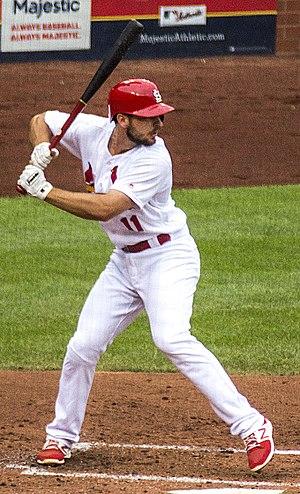
Paul Sterling DeJong est un joueur de troisième but des Cardinals de Saint-Louis de la Ligue majeure de baseball.